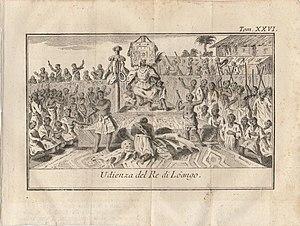
Thomas Salmon - 1756 - Audience du Roi de Loango - Tome XXVI Italiano: Thomas Salmon - 1756 - Udienza del Re di Loango - Tom XXVI
Le Mâ Loango est le monarque du royaume de Loango. Par sa réputation de clairvoyance et de prestige, il joue aussi un rôle social dont la fonction première est de maintenir la sécurité et la prospérité du royaume. Le trône est appelé ntaandji.